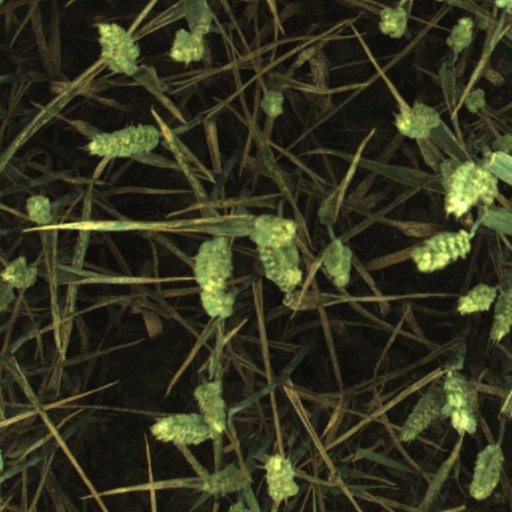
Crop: wheat